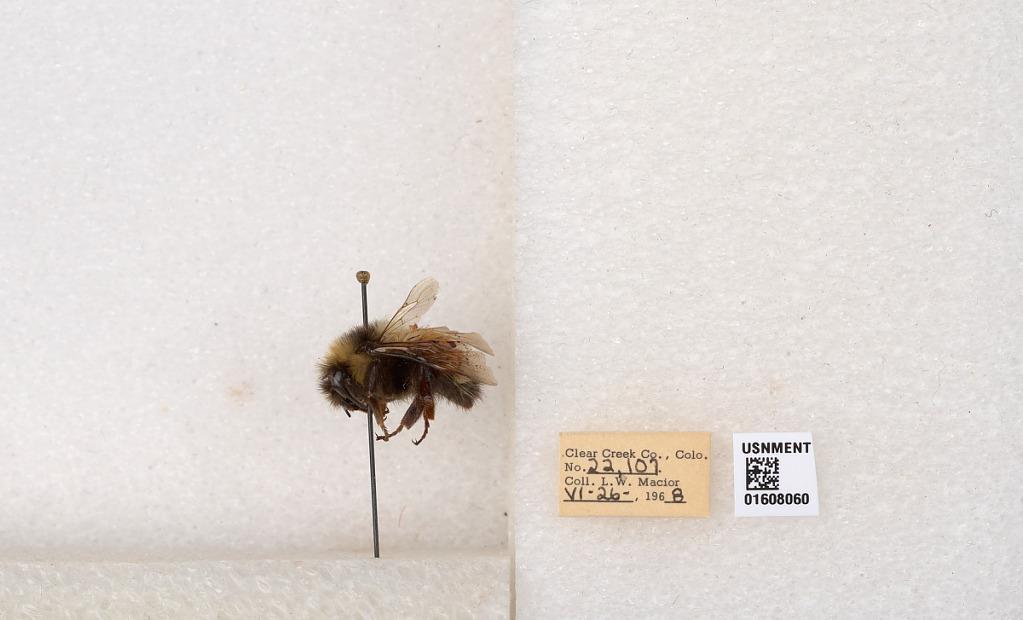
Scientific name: Bombus (Pyrobombus) sylvicola Kirby
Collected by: L. Macior
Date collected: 1968-6-26
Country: United States
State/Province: Colorado
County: Clear Creek
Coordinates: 39.6891, -105.644